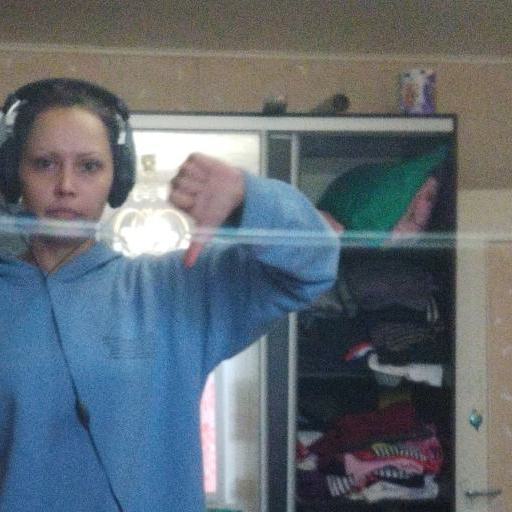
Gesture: dislike